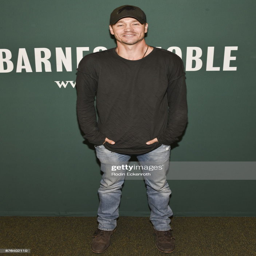
actor poses for portrait at his book signing .